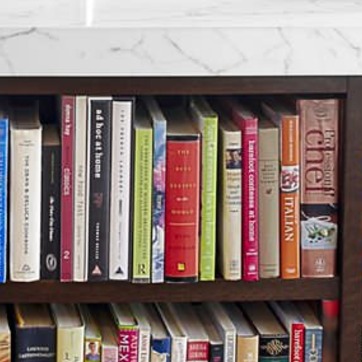
Material: paper